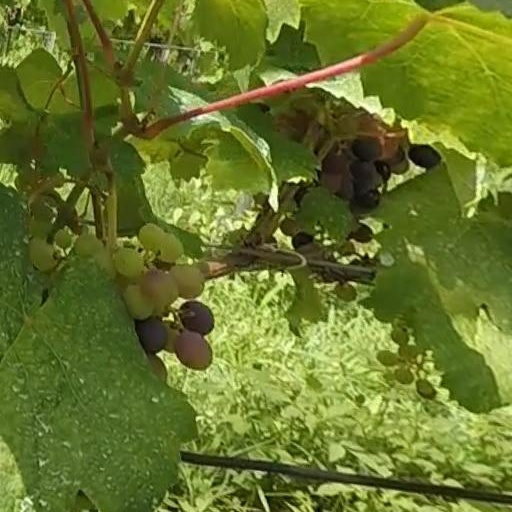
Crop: grape